Simon Ellingsen

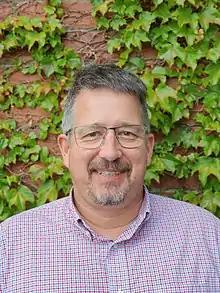
Ellingsen in 2020

Simon Ellingsen is an Executive Director of the International Centre for Radio Astronomy Research (ICRAR) and is based at the University of Western Australia node.